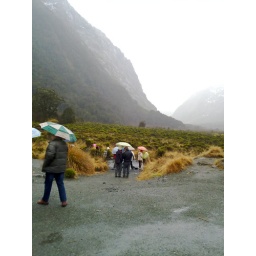
3rd day, a last, some water in the river to fill water bottles up!